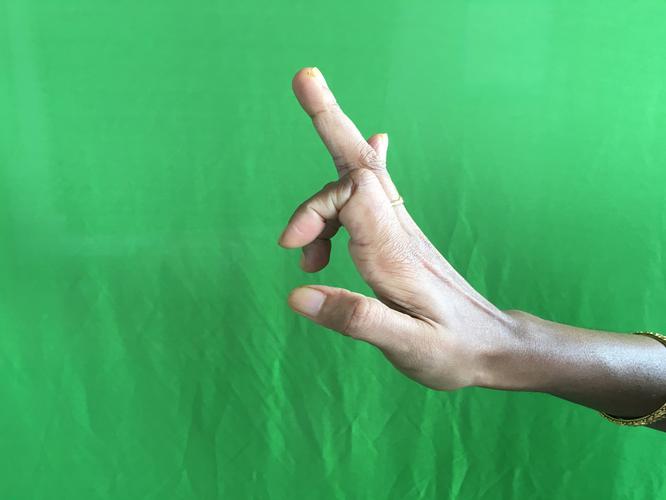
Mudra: Shukatundam
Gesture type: single_hand